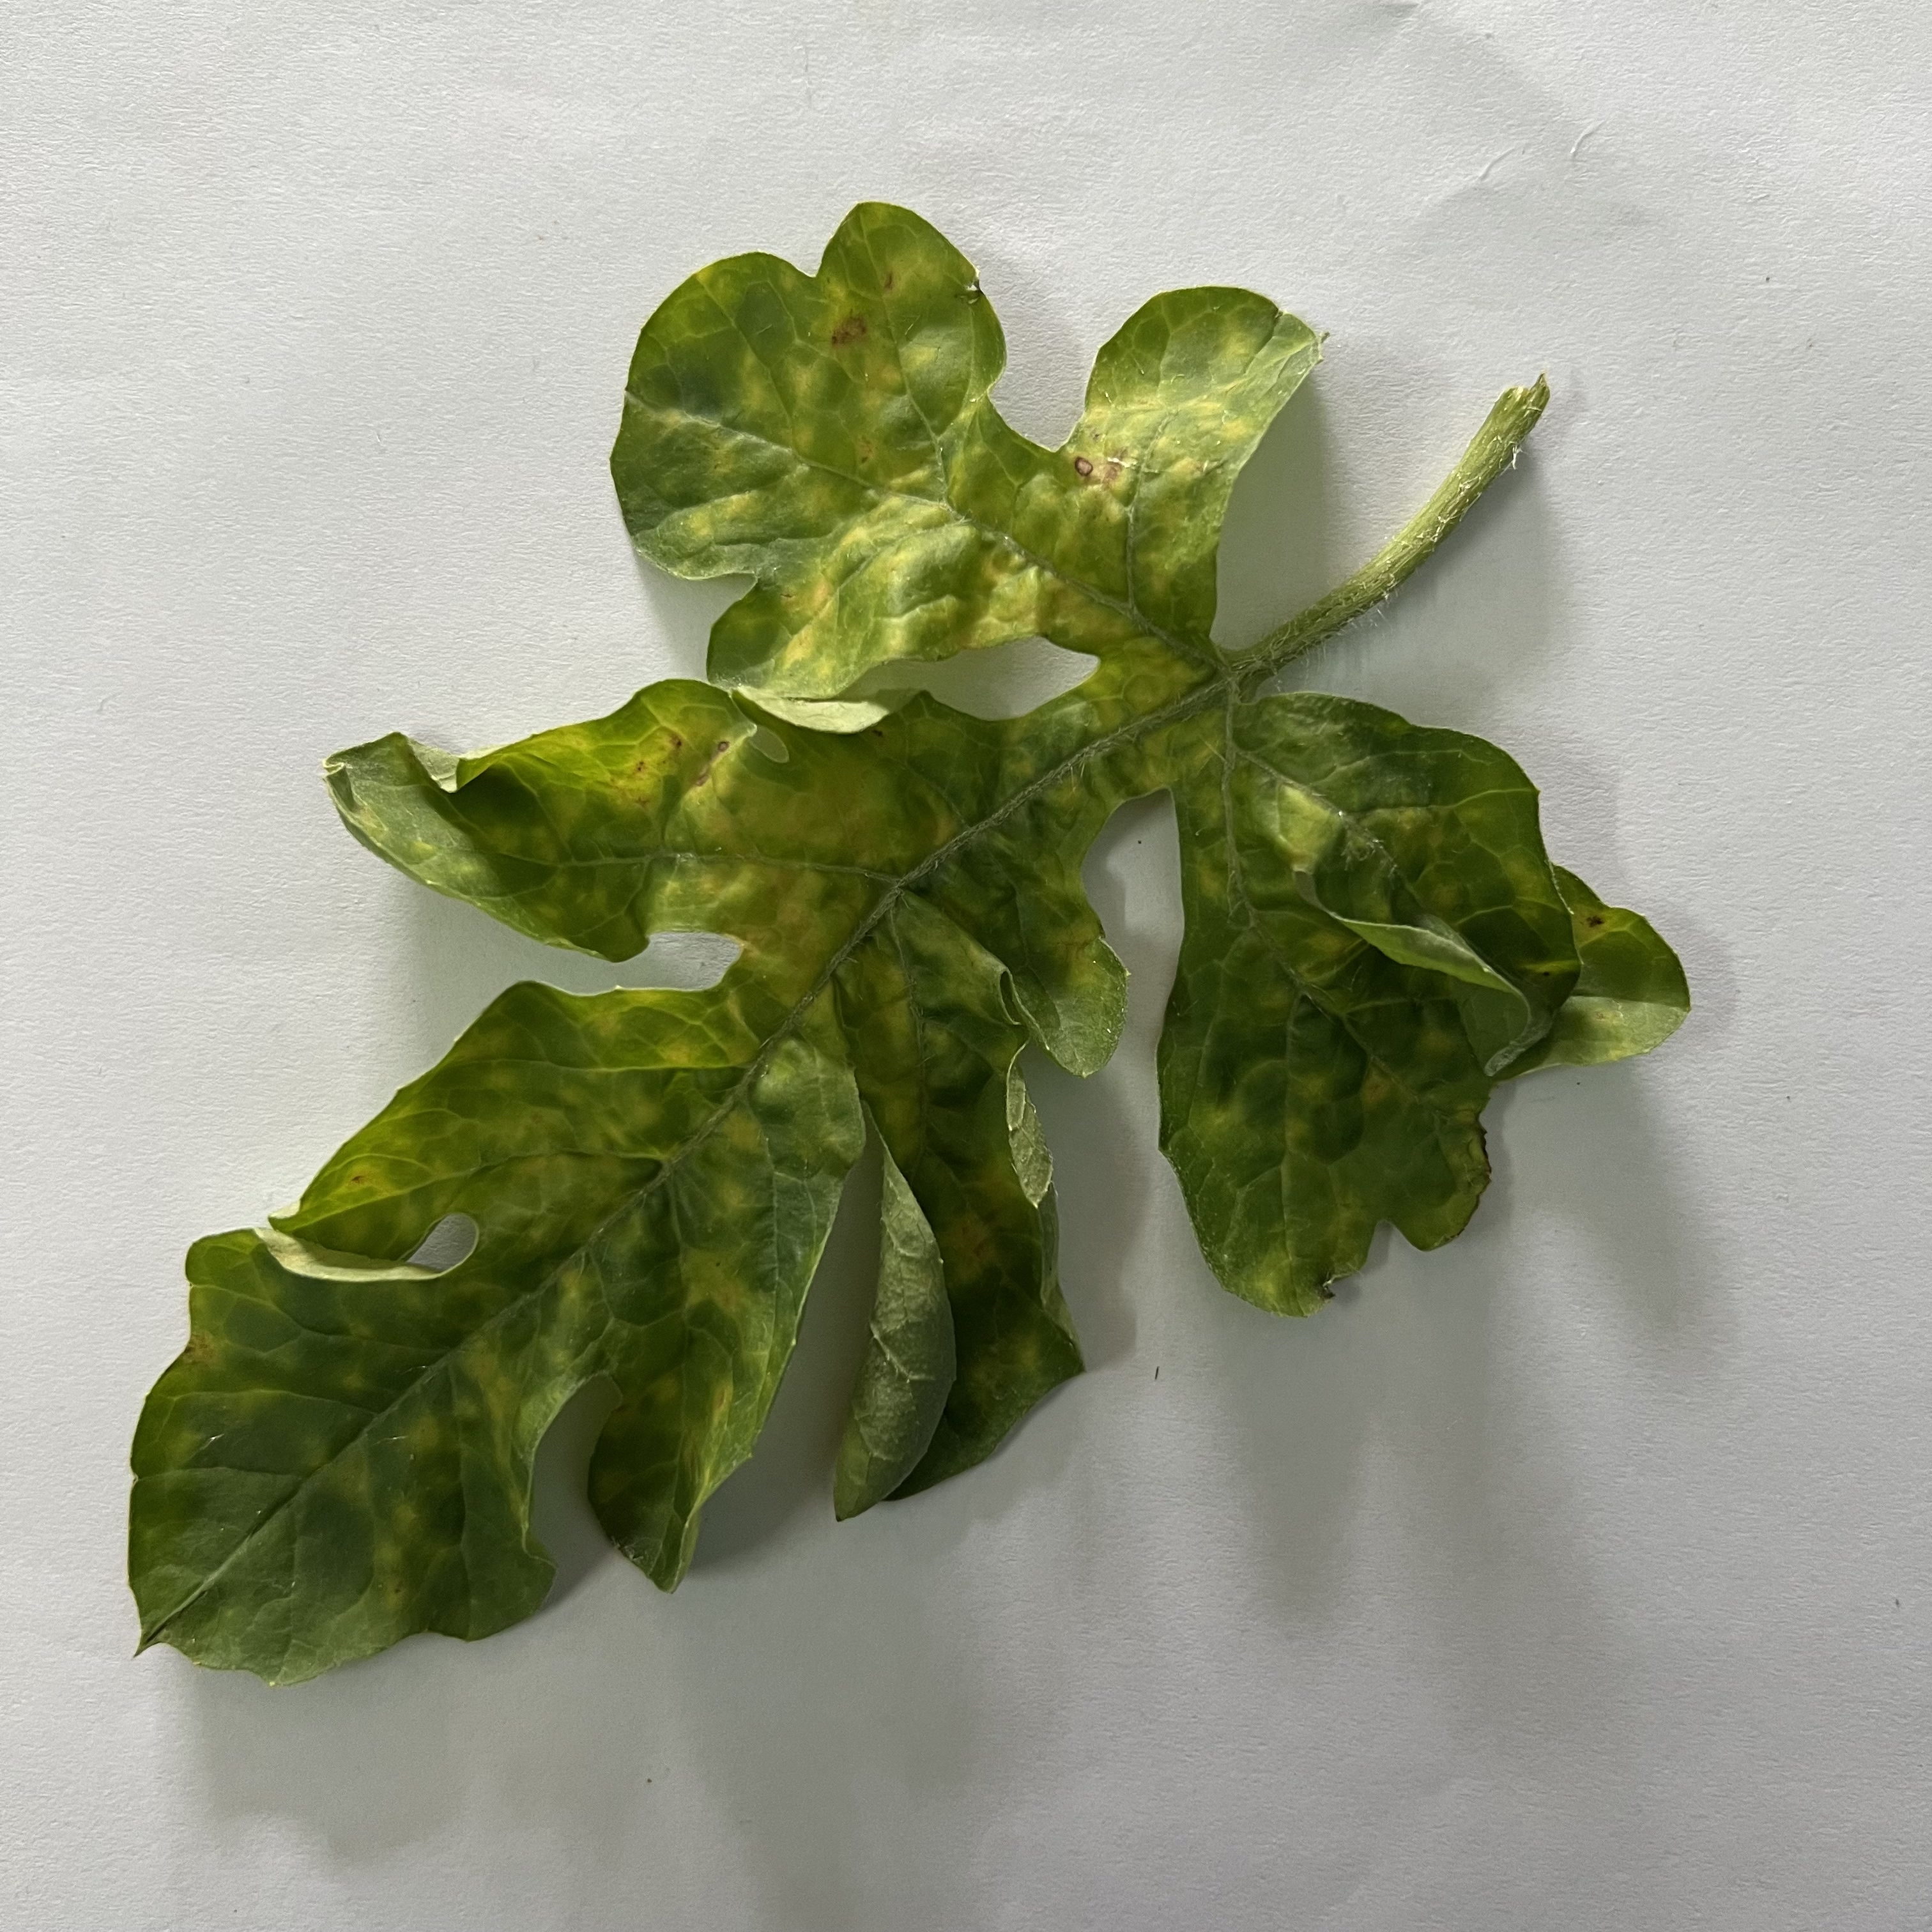
Label: Mosaic_Virus